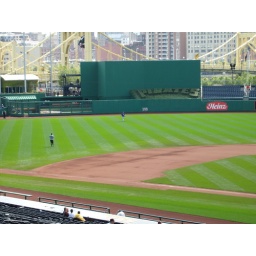
Dodger blue in a green field